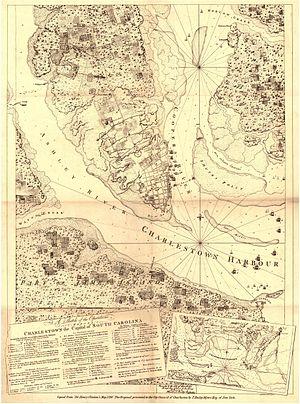
James Hogun est l'un des cinq généraux de la Caroline du Nord qui servit dans la Continental Army lors de la guerre d'indépendance des États-Unis. Né en Irlande, Hogan émigre en Caroline du Nord, alors colonie britannique, en 1751. Il s'établit dans le comté de Halifax et fonde une famille avant de devenir une figure locale importante.